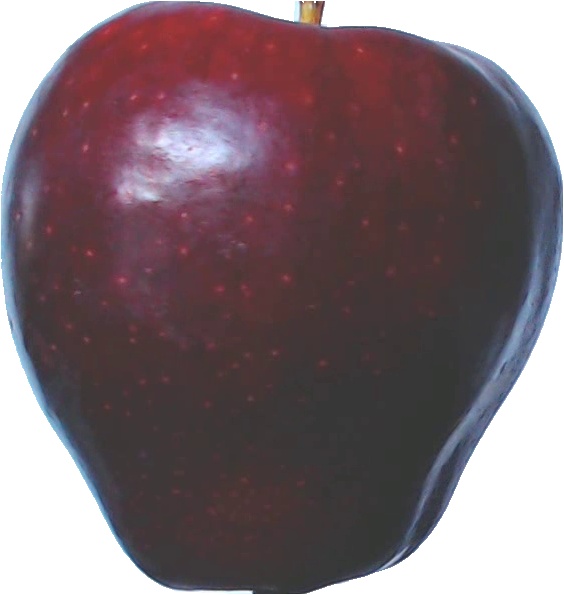
Label: apple_red_delicios_1